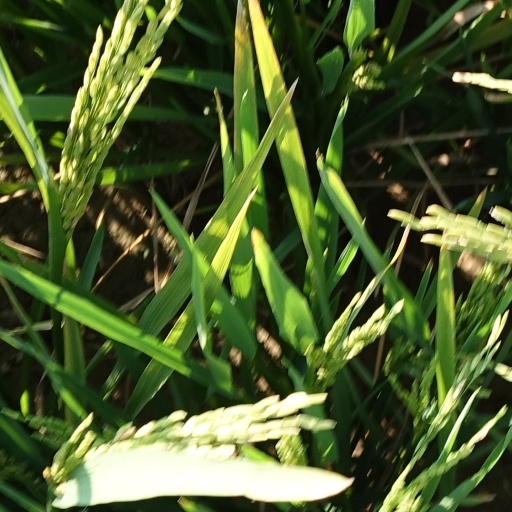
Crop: rice